Ninth District Lighthouse Depot

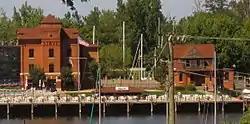

The Ninth District Lighthouse Depot is a collection of historic structures located at 1 Lighthouse Lane in St. Joseph, Michigan. It was listed on the National Register of Historic Places in 1993. It now houses the Saint Joseph River Yacht Club.